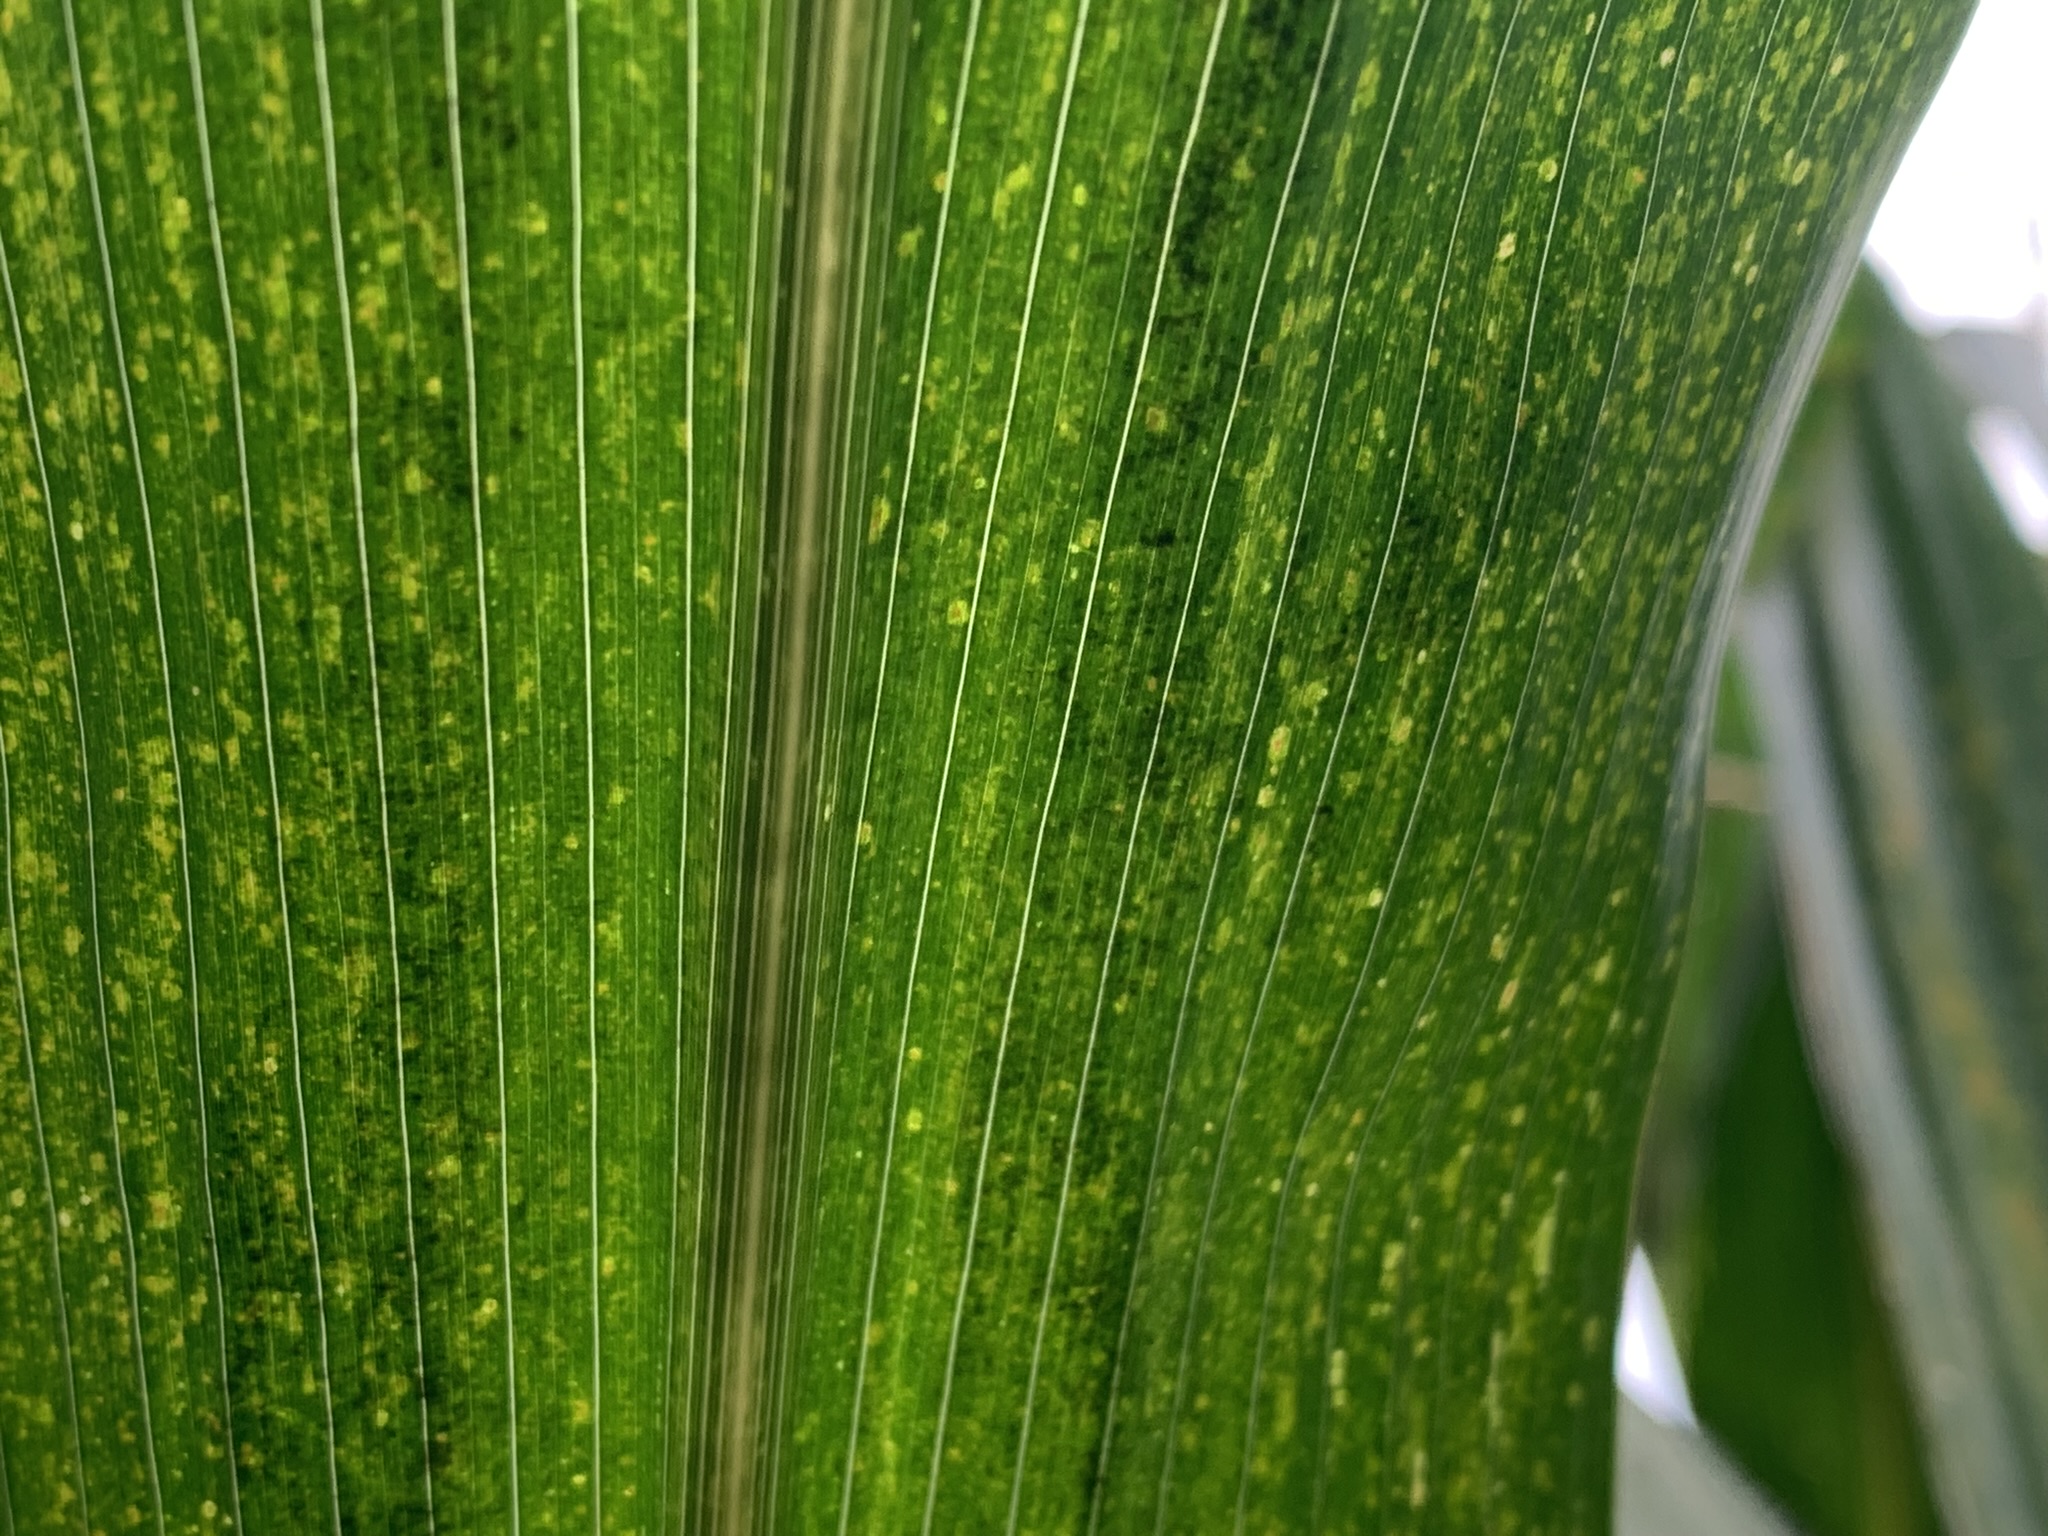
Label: MLN